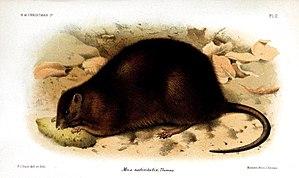
Rattus nativitatis est une espèce éteinte de mammifères de la famille des Muridés. C'était l'une des deux espèces de rats endémiques de l'île Christmas en Australie avec Rattus macleari. Ces deux espèces se sont éteintes au début du XXᵉ siècle, probablement à cause d'une maladie apportée par le Rat noir lors de son introduction sur l'île.